Victoria Cross (Canada)

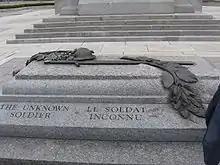
A granite tomb engraved with "The Unknown Soldier" on the side; a bronze relief sculpture is atop the sarcophagus

To date, no Canadian Victoria Cross has been conferred; Smokey Smith, who died in 2005, was the last living Canadian recipient of the imperial Victoria Cross, personally receiving it from King George VI at Buckingham Palace in December 1944. The last action that resulted in a Canadian being awarded the Victoria Cross was to Lieutenant Robert Hampton Gray for gallantry on 9 August 1945, at Onagawa Bay, Miyagi Prefecture, Japan. The award was posthumously gazetted on 13 November 1945 although in the following five months, three additional awards to Canadians were gazetted for actions in 1941, 1942 and February 1945. Prior to Queen Elizabeth II's re-dedication of the Vimy Memorial on 7 April 2007, there was speculation she would present a Canadian Victoria Cross to her then-prime minister, Stephen Harper, offering it in recognition of the gallantry of the Unknown Soldier, as representative of all Canada's casualties of combat. The proposal was met with a mixed response from members of the Royal Canadian Legion and Canadian Armed Forces, detractors feeling that the Unknown Soldier should not be elevated above his other comrades killed in war. It had also been agreed at the time of the Unknown Soldier's repatriation that no award or decoration would be bestowed on the remains. No decision was taken about the awarding of the Victoria Cross to the Unknown Soldier.